Wii Sports Club

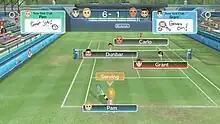
An online match of tennis. Players are chatting with each other using Miiverse.

"Wii Sports Club" is a remaster of "Wii Sports" with HD graphics. Similarly to "Wii Sports", "Club" consists of five minigames that replicate real-world sports: tennis, baseball, bowling, golf, and boxing. Each game uses the Wii Remote Plus and its motion controls, which the player uses to replicate the motions involved in its associated sport; Unlike the original Wii Sports, Boxing does not use the Nunchuk, and uses either one, or 2 Wii Remote Plus controllers for one player. For example, the player holds and swings the Wii Remote to mimic swinging a tennis racket, baseball bat, and golf clubs. Each game can be played in single-player, or local multiplayer supporting 2 or four player depending on the sport. Gameplay is generally the same as its predecessor, although Baseball and Golf utilize the Wii U GamePad; in Baseball, the player uses the GamePad to aim and pitch at the batter, and in Golf, the GamePad is set on the ground and displays a ball, which the player uses to aim and hit. Each sport has additional side modes focus on the sport's gameplay, such as playing whack-a-mole using tennis controls and playing a game of bingo by hitting golf balls on a golf field.